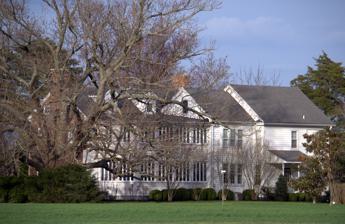
Building: White Hall (Princess Anne, Maryland)
Country: United States of America
Year built: 1792
Historic house in Maryland, United States United States historic place White Hall U.S. National Register of Historic Places Show map of Maryland Show map of the United States Location Cooley Road Princess Anne, Maryland Coordinates 38°15′59″N 75°43′23″W / 38.26639°N 75.72306°W / 38.26639; -75.72306 Area 10 acres (4.0 ha) Built 1792 ( 1792 ) NRHP reference No. 84003868 Added to NRHP June 7, 1984 White Hall is a historic home located at Princess Anne , Somerset County , Maryland , United States . It is a 2 + 1 ⁄ 2 -story, ell shaped frame house constructed about 1785–1798. The house features a rare mid-19th-century mural painting depicting landscapes and period costumes survives in a second-floor room, a Flemish bond brick gable end wall, and the three-room plan divided by a center hall. Prior to construction of the home, the land was variously known as Bailey's Good Luck, Austin Adventure, Bellville, the Creek Farm, the Bailey Farm, and in earliest known records, "Taunton Deane." The land was originally granted to Francis Roberts (1636-1703), who arrived there from England. Roberts sold the land to Benjamin Cottman in a documented sale on June 25, 1671. White Hall was listed on the National Register of Historic Places in 1984. References